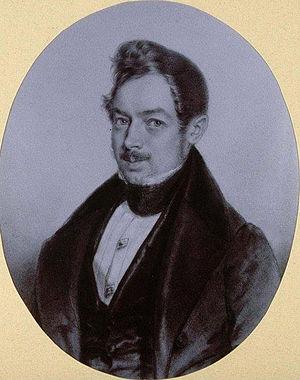
Jacques Rothmuller, dessinateur à Colmar (1804-1862). Revue alsacienne illustrée. 1910. Bibliothèque nationale et universitaire de Strasbourg
Jacques Rothmuller, né au Ladhof dans la banlieue de Colmar le 29 décembre 1804 et mort dans la même ville le 10 février 1862, est un peintre et lithographe français.